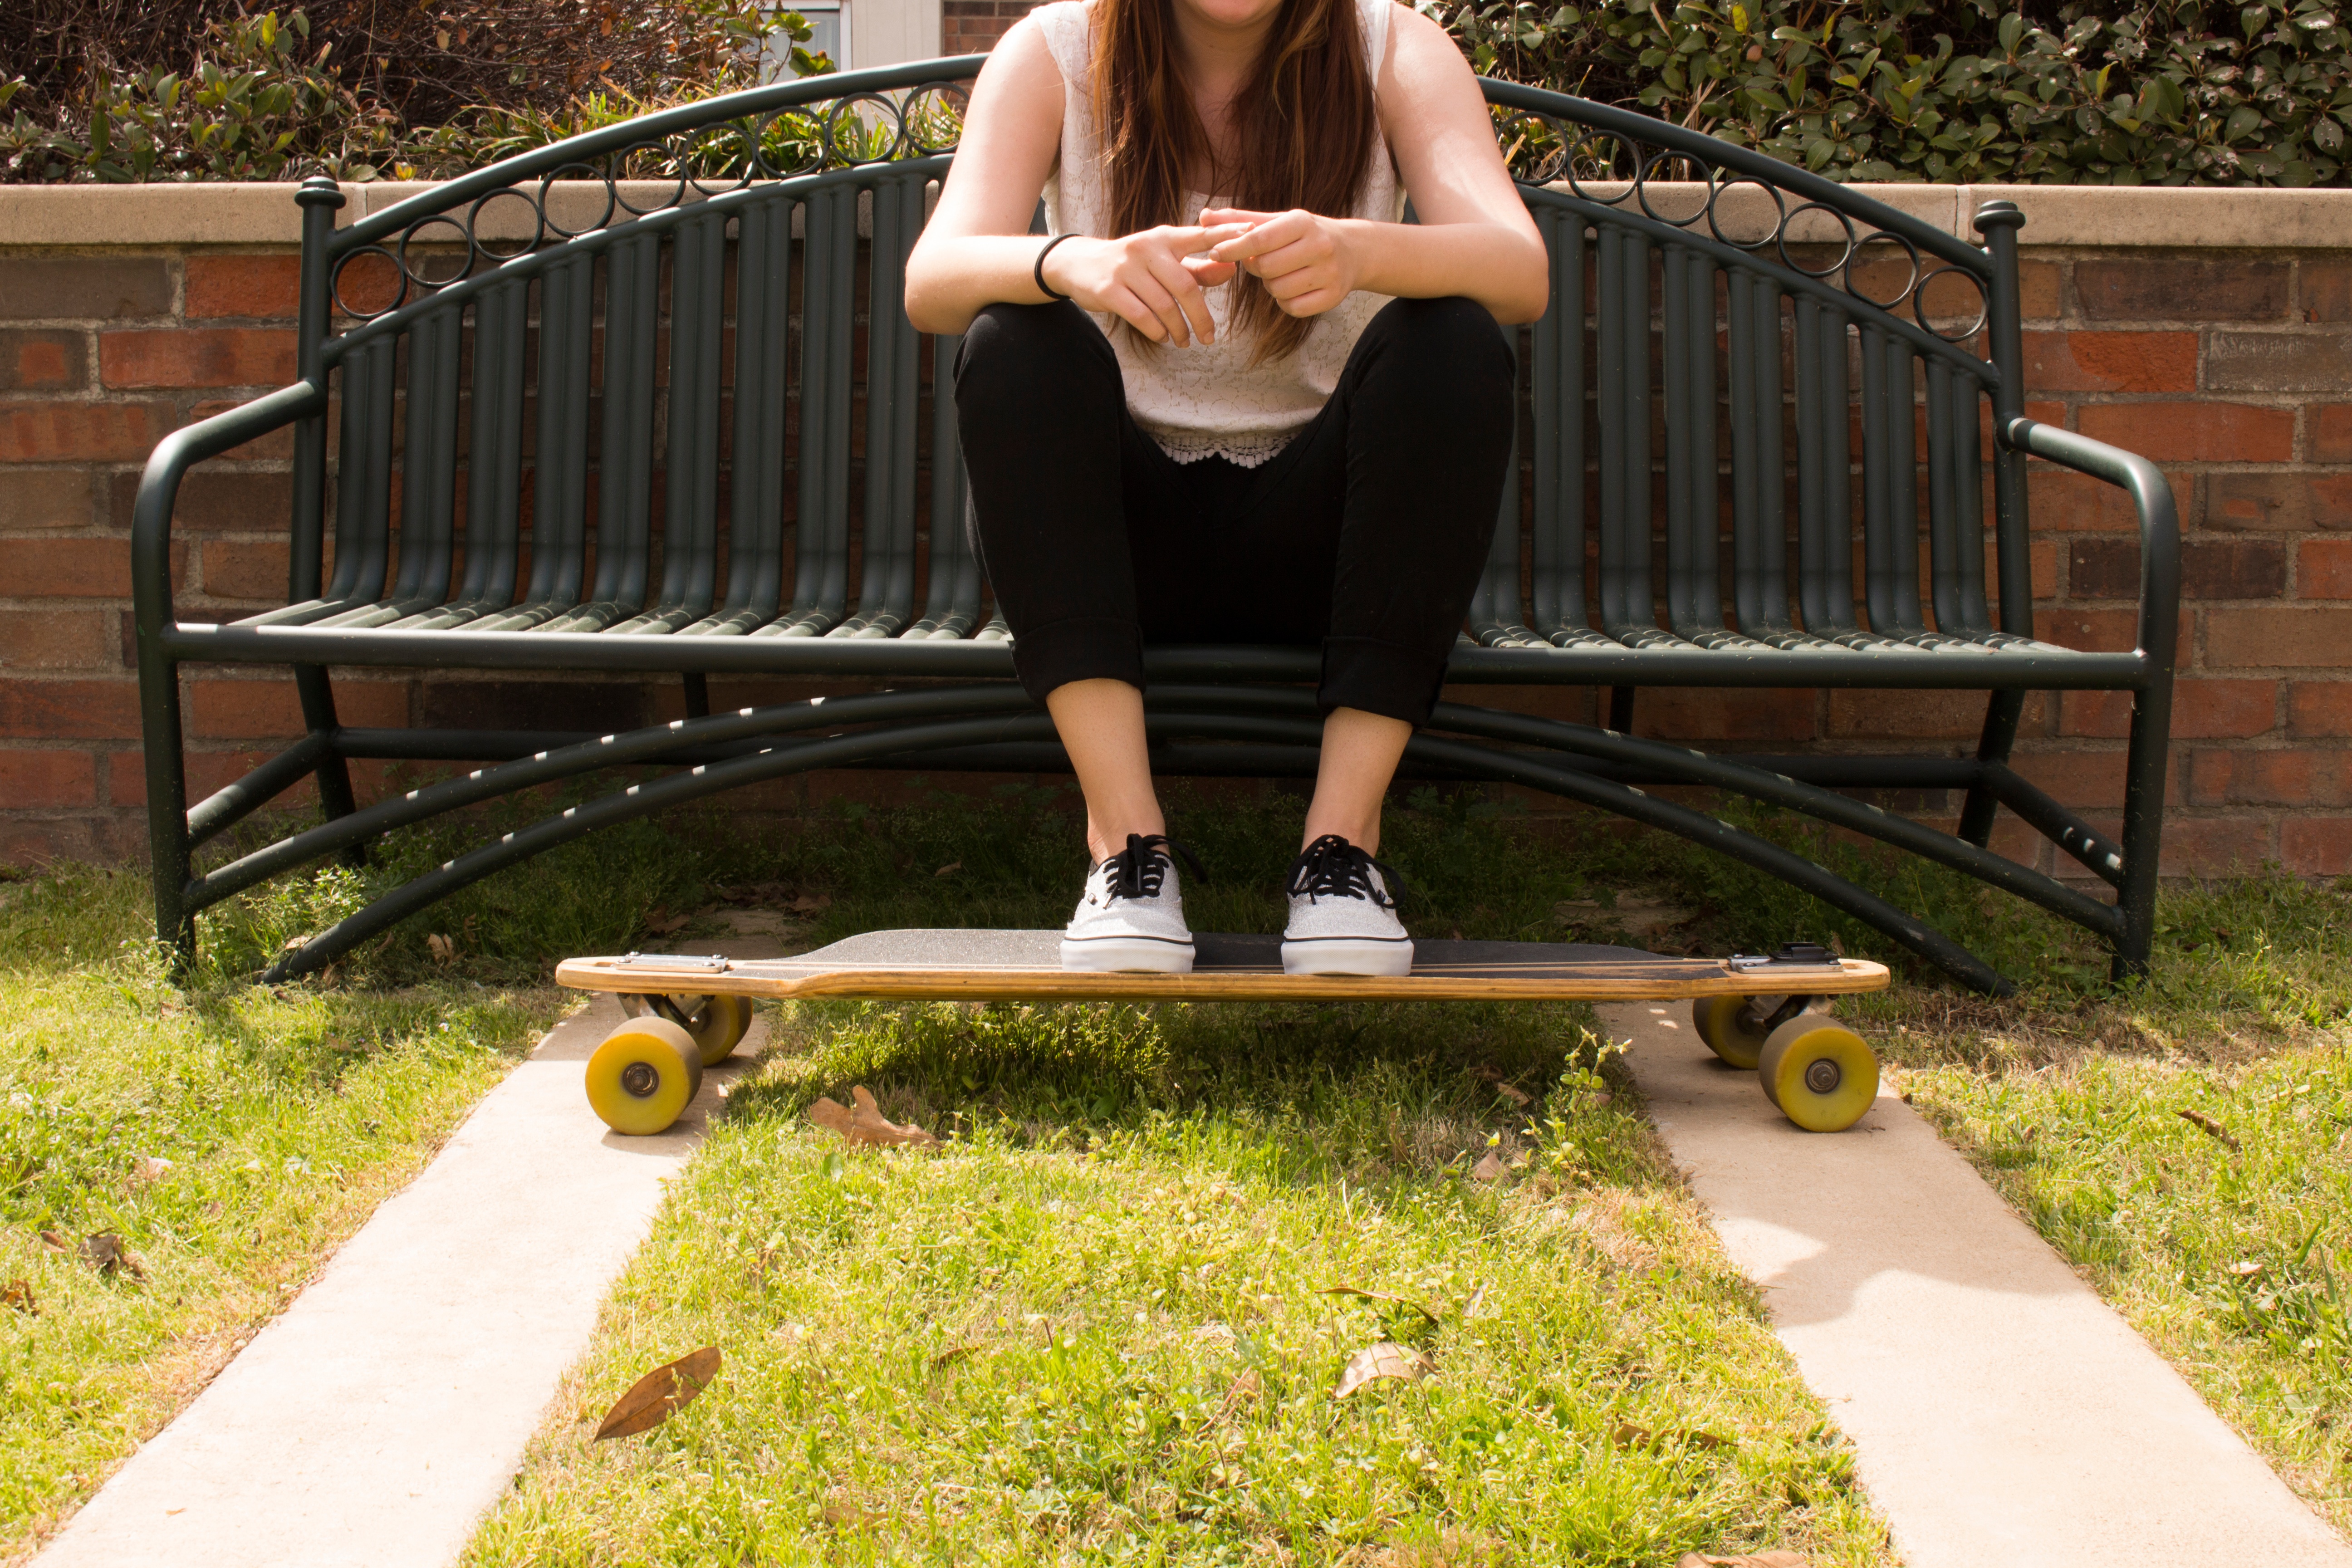
bench, lawn, sitting, backyard, furniture, leisure, human positions, physical fitness, outdoor play equipment